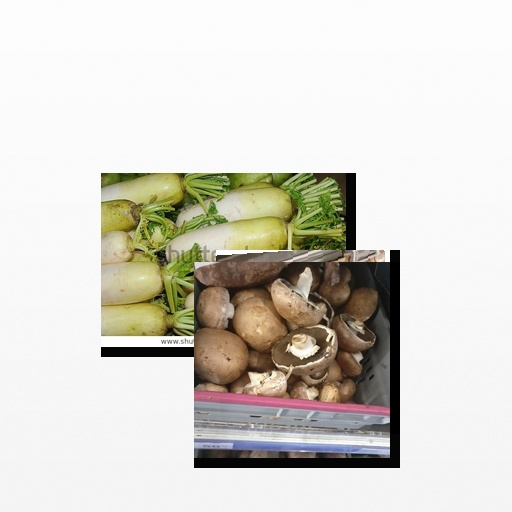
Food items: mushroom, vanilla_yogurt, radish